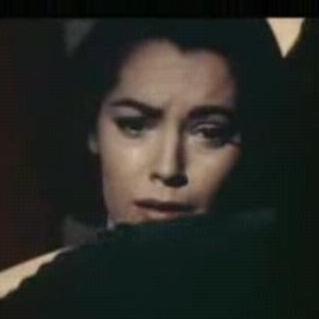
Age: 22